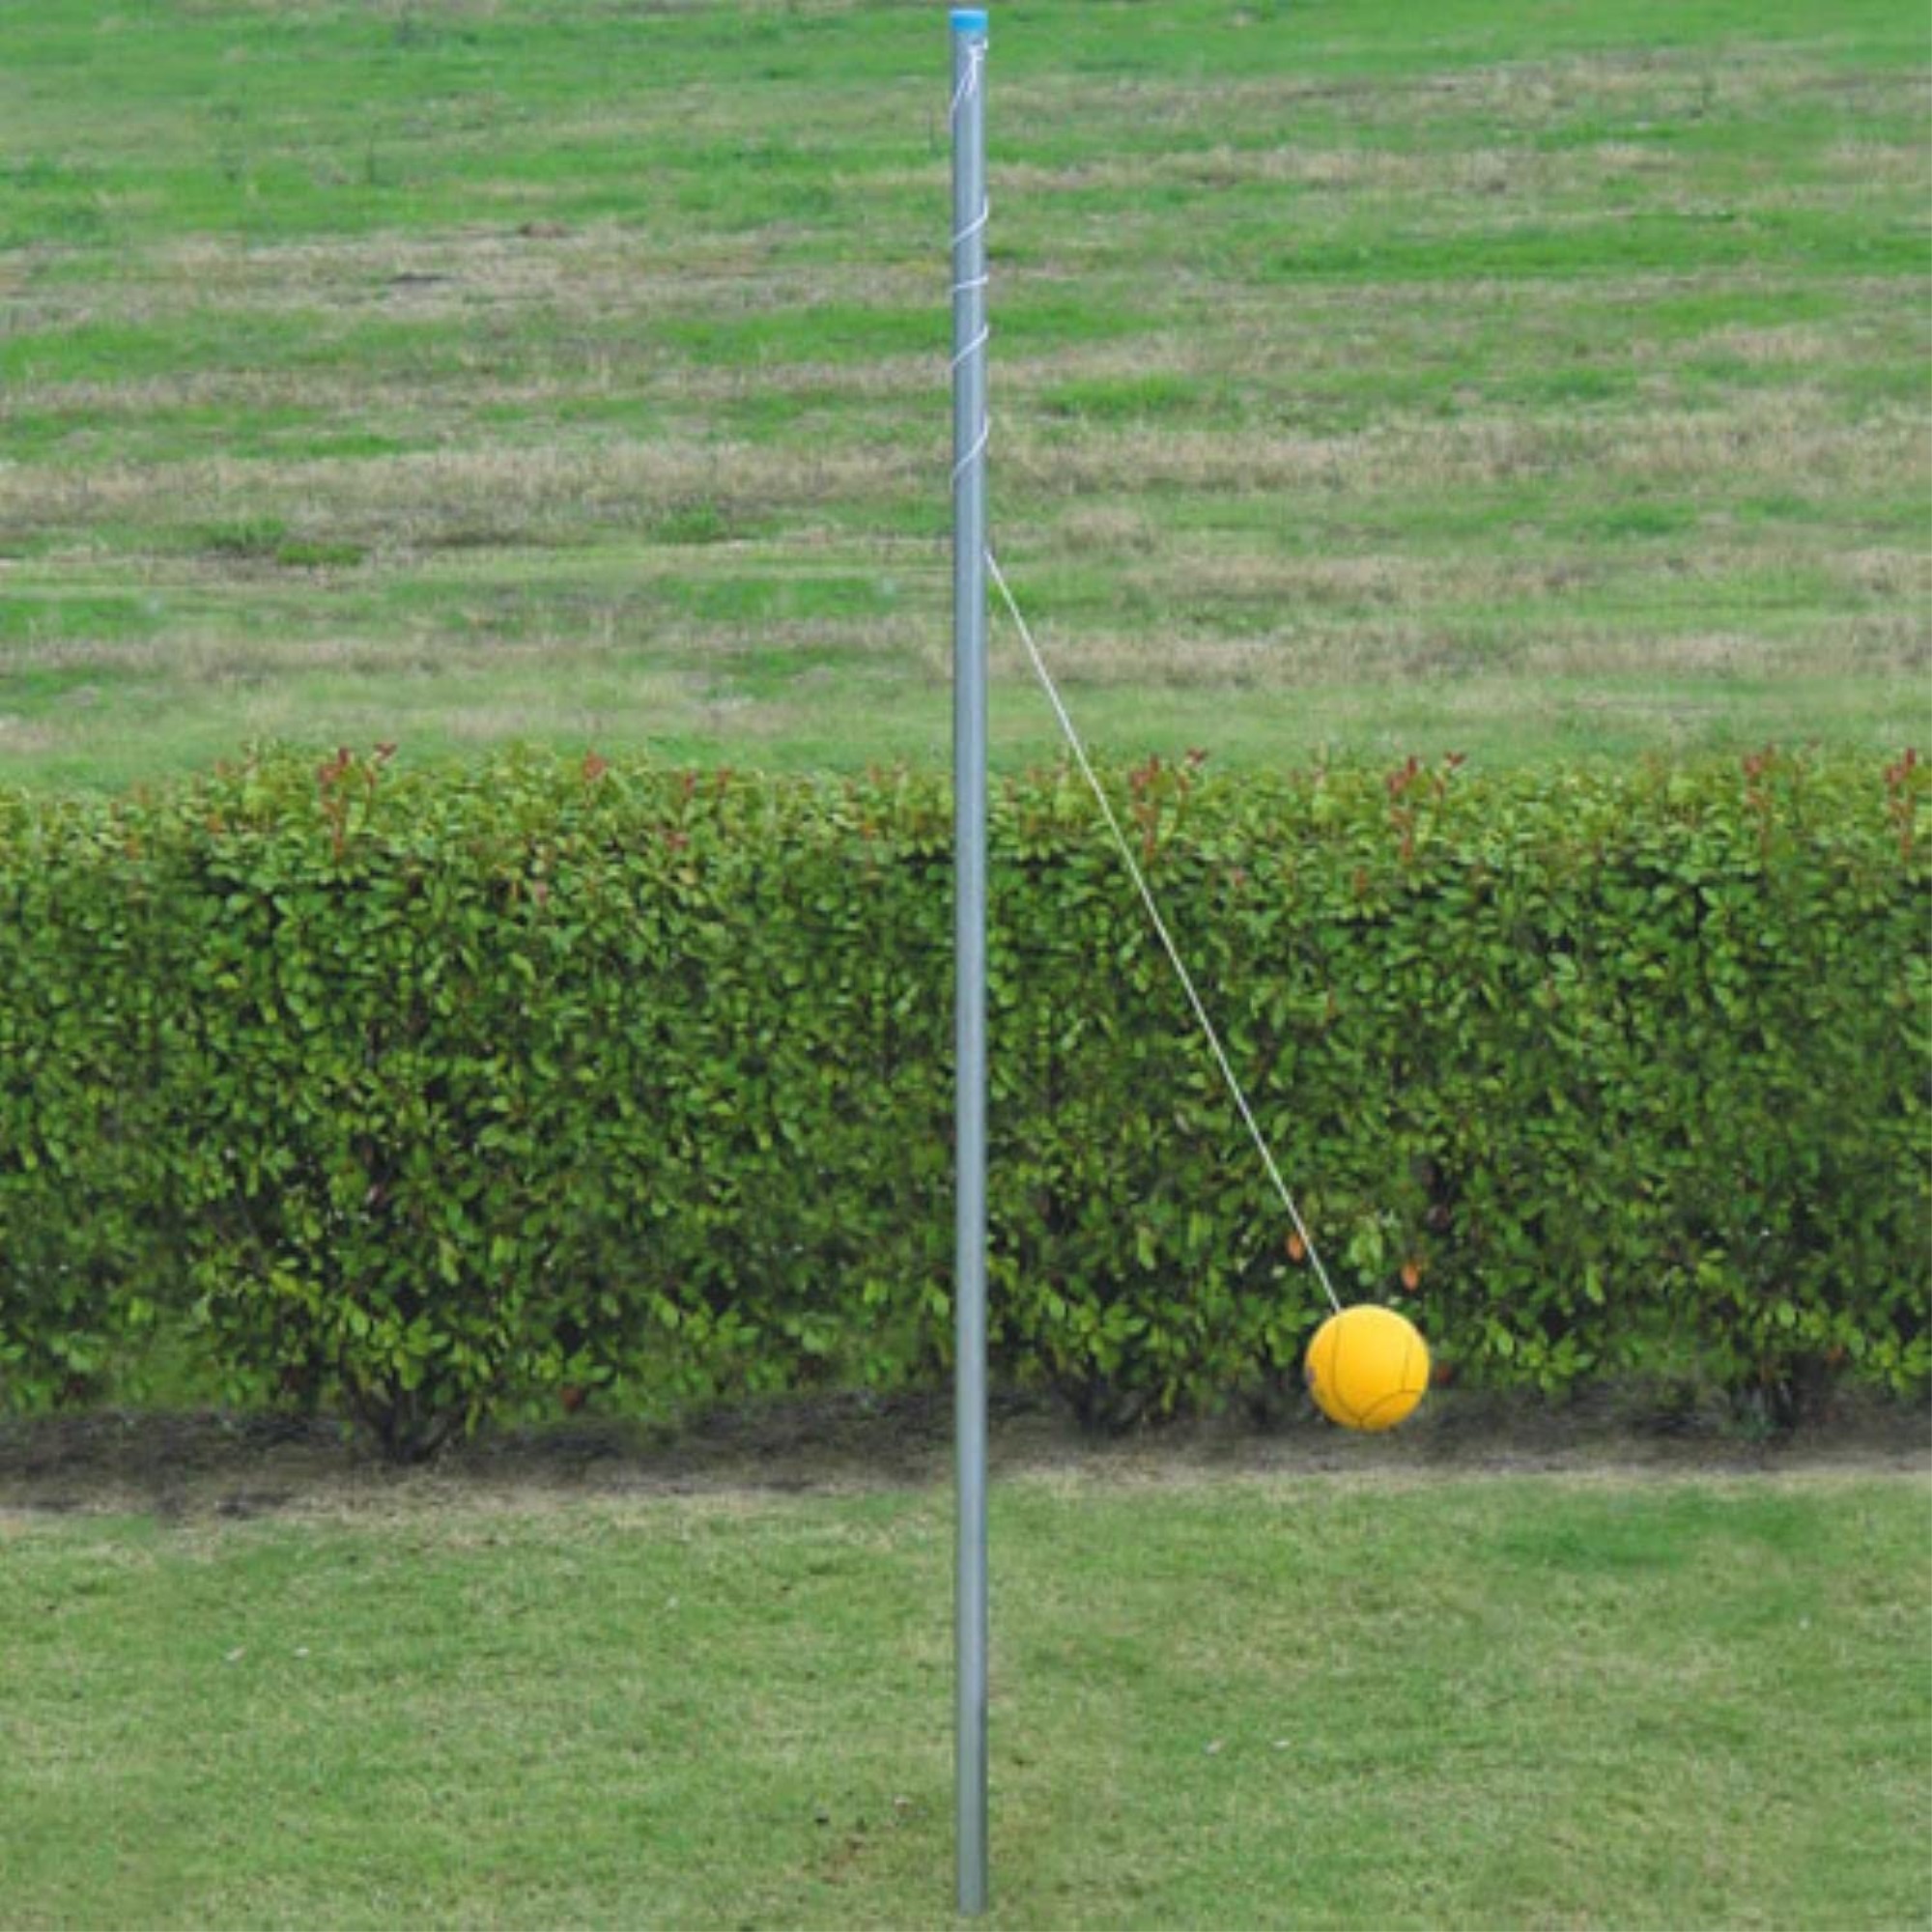
Outdoor Tetherball Pole
Details Children can have fun on the playground when they gather around this Outdoor Tetherball Pole for an exciting and active game of tetherball. Encouraging friendly competition and gamesmanship, tetherball is ideal for teaching young children how to play together nicely and developing hand-eye coordination skills. Young athletes can compete by quickly hitting the suspended ball toward their opponent in an attempt to wind the ball completely around the pole. No matter what the forecast is, the galvanized steel pole stays strongly rooted in the ground. Galvanized steel construction provides the stability and durability needed to withstand outdoor use Allows children to play tetherball on the playground and develop basic sportsmanship skills Two-piece design combines to form one 12 ft. high pole Post permanently installs 2 ft. into the ground for secure attachment and reduced risk of the pole tipping or falling Top eye, rope and ball are included, making it easy to set the game up and start playing right away Specifications: Activity: Tetherball Adjustable Pole Height: No Color: Silver, Yellow Color Family: Silver Material: Galvanized steel Pole Height: 12 ft. Pole Material: Galvanized steel Pole Width: 2.38 in. Telescopic Poles: No
Brand: Voit
Category: Sporting Goods > Outdoor Recreation > Outdoor Games > Tetherball > Tetherball Poles